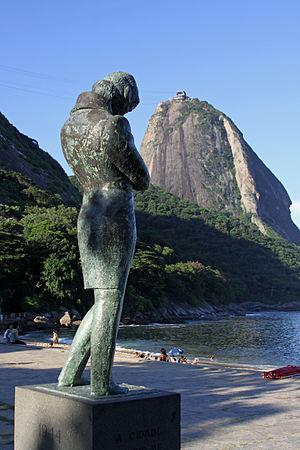
Auguste Zamoyski, né le 28 juin 1893 à Jabłoń en Pologne et mort le 19 mai 1970 à Saint-Clar-de-Rivière, est un sculpteur polonais qui participa au mouvement formiste.